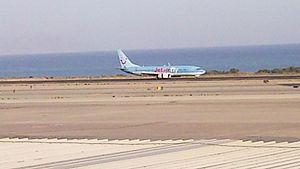
L'aéroport d'Almeria est un aéroport international situé à 9 km à l'est de la ville d'Almería, en Espagne.